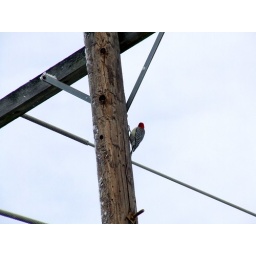
This woodpecker has lived in the tree in my front yard for years. Itput a hole in the front of my house once.